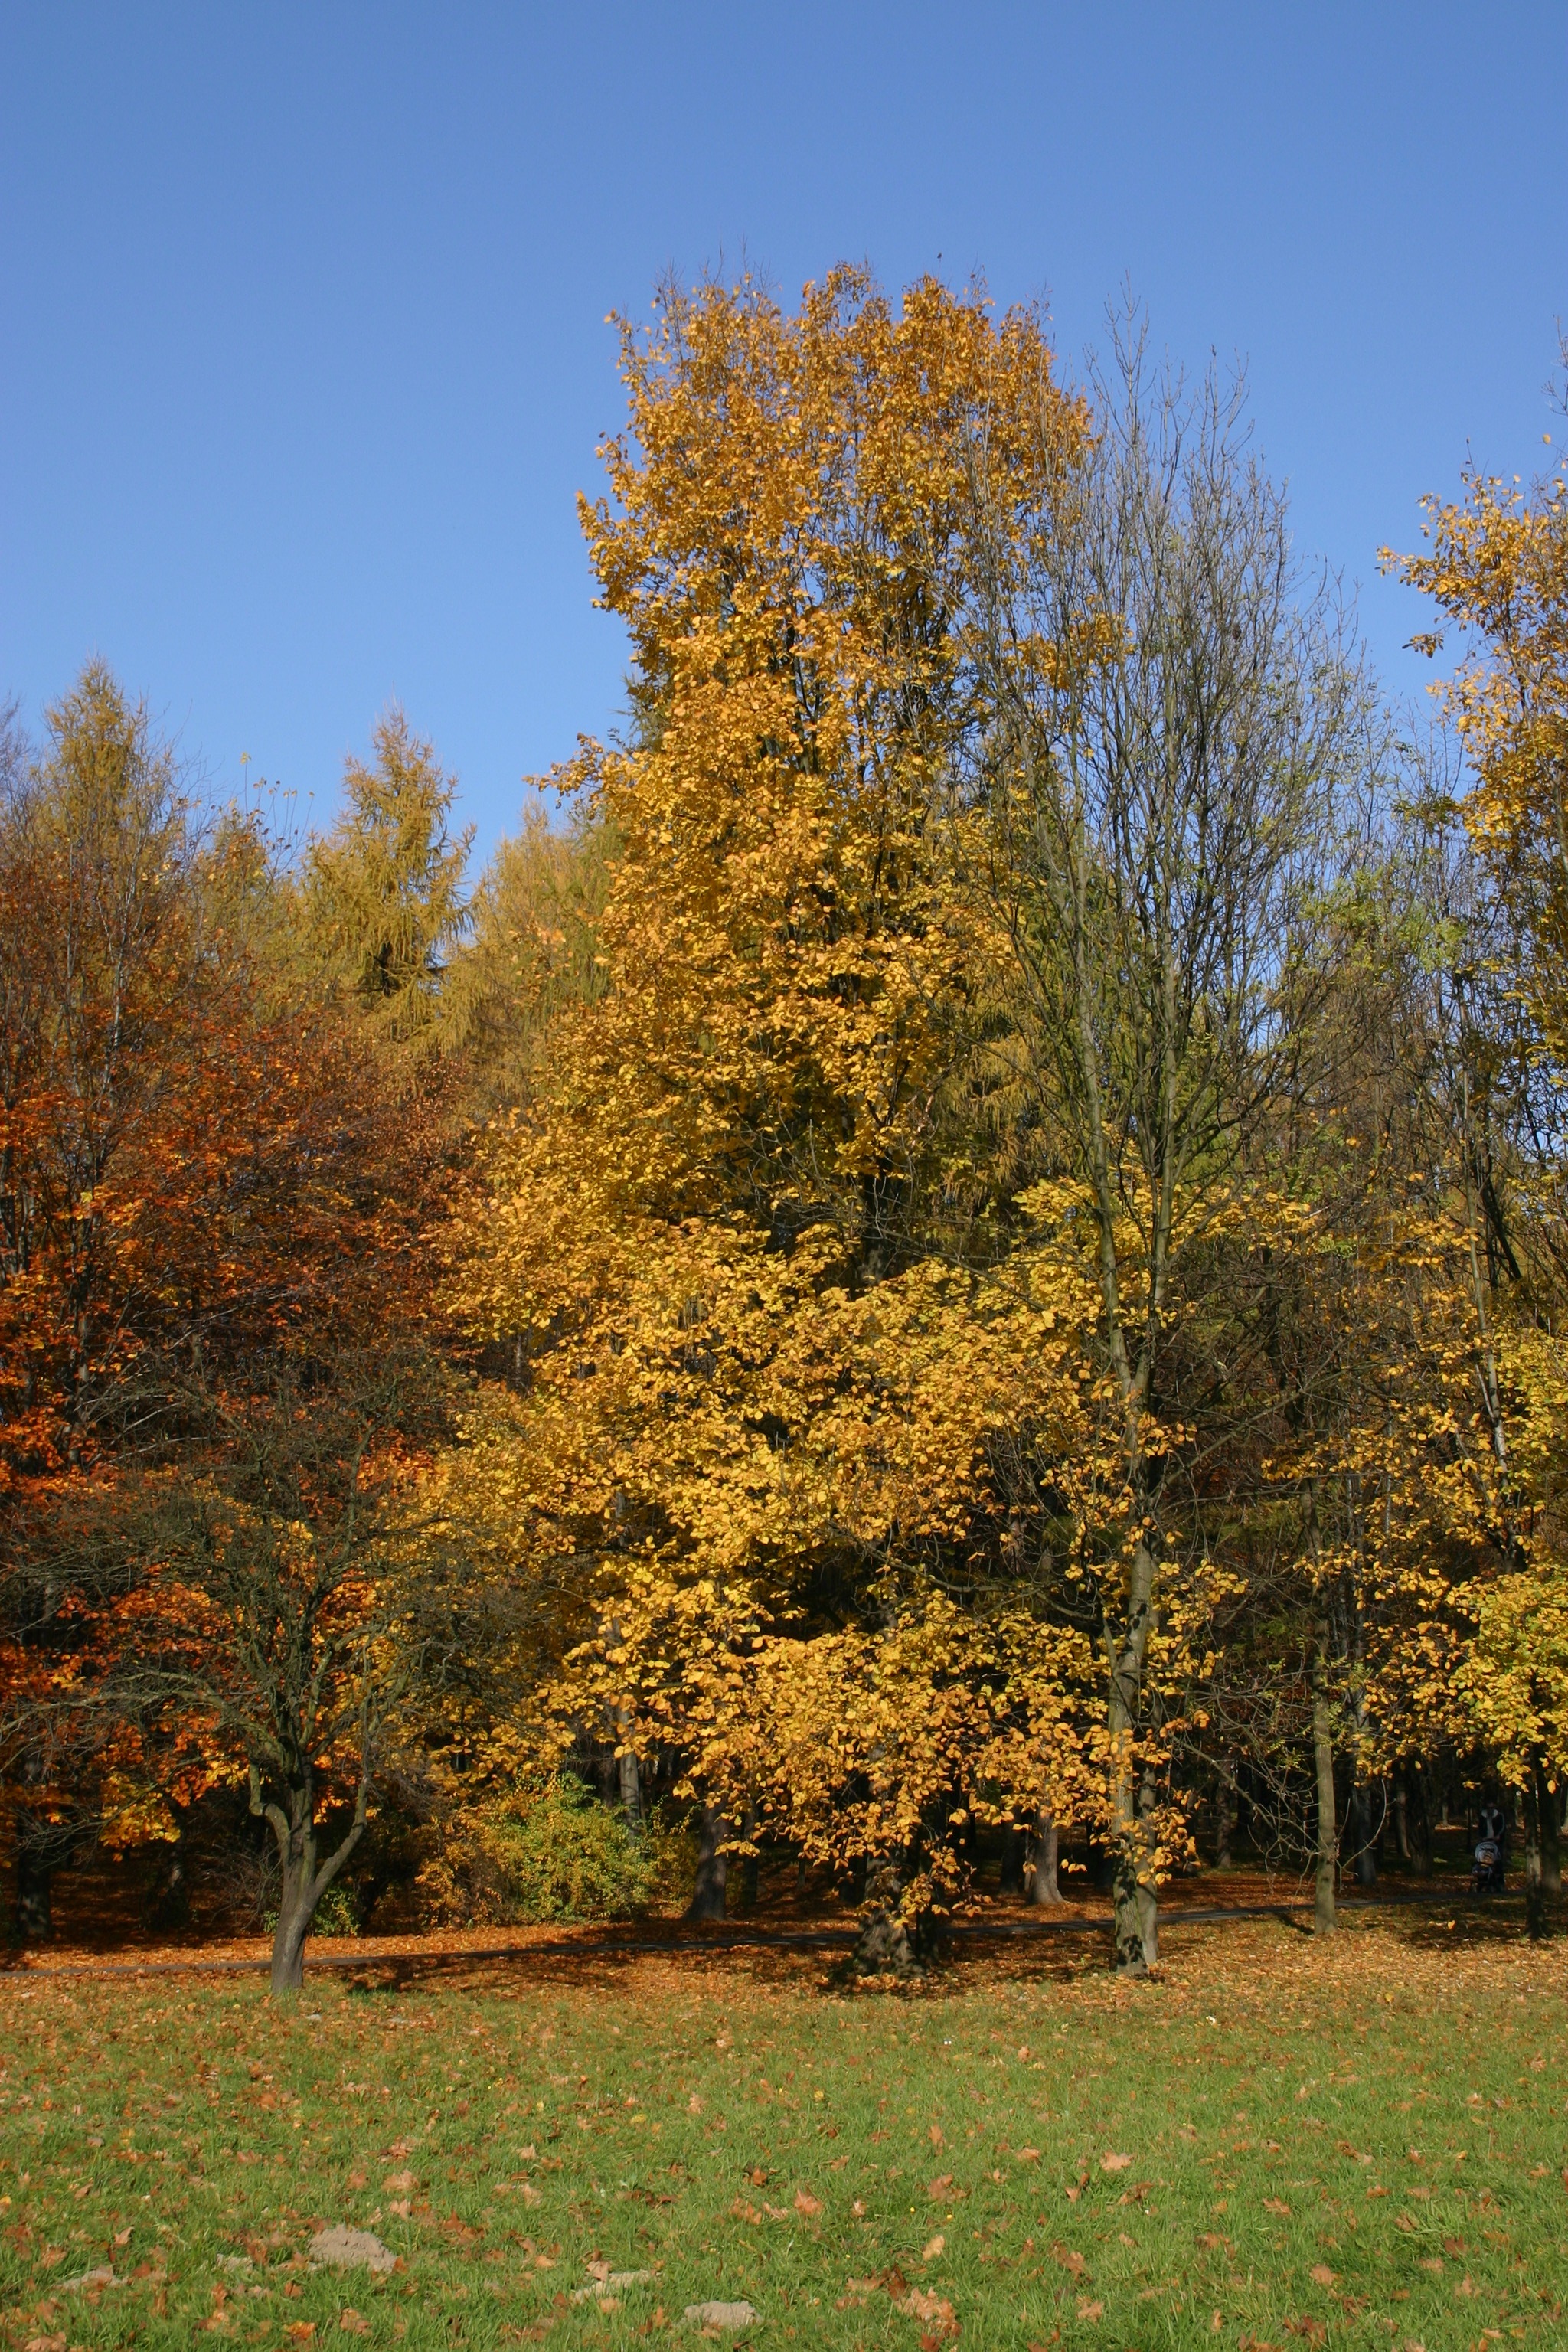
landscape, tree, nature, forest, plant, meadow, leaf, flower, foliage, autumn, park, season, deciduous, grove, woodland, october, larch, ecosystem, biome, woody plant, temperate broadleaf and mixed forest, temperate coniferous forest, land plant